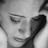
Emotion: sad